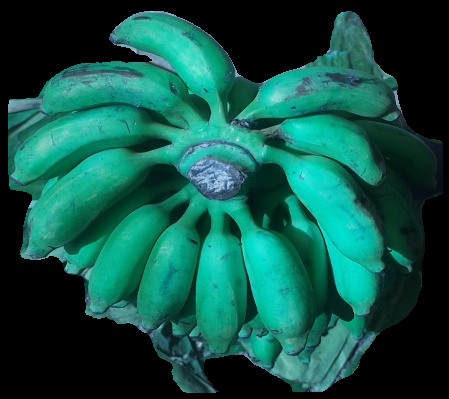
Variety: elakki-bale
Grade: grade3